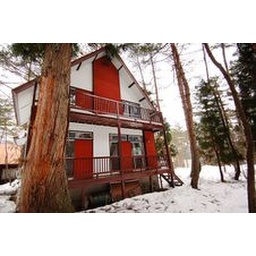
The house is situated in a quiet street just 100 meters from the vibrant nightlife of Echoland